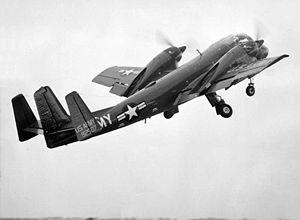
Cet article liste les aéronefs des forces armées des États-Unis. Les prototypes sont généralement préfixés par un « X » et sans nom, tandis que les modèles de pré-série sont généralement précédés d'un « Y ».